Hopkins, Minnesota

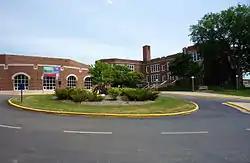
The Blake School

Mystery Science Theater 3000 was filmed in Hopkins in 1988 and 1989.